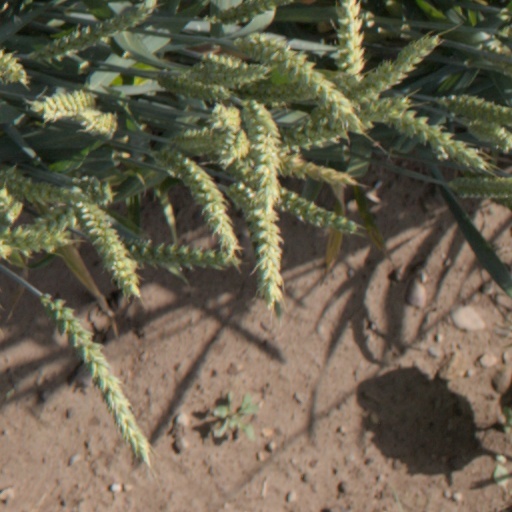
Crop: wheat